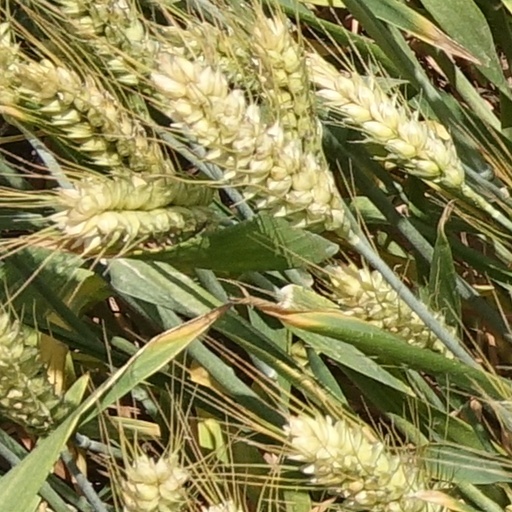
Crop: wheat